Ernst von Simson

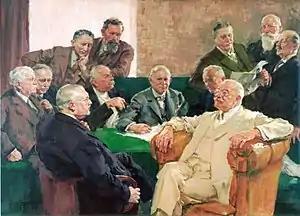
Ernst von Simson (second from left) on the IG Farben supervisory board, 1926.

Ernst von Simson (born 7 April 1876 in Berlin; died 7 November 1941 in Oxford) was a German lawyer, diplomat and entrepreneur.